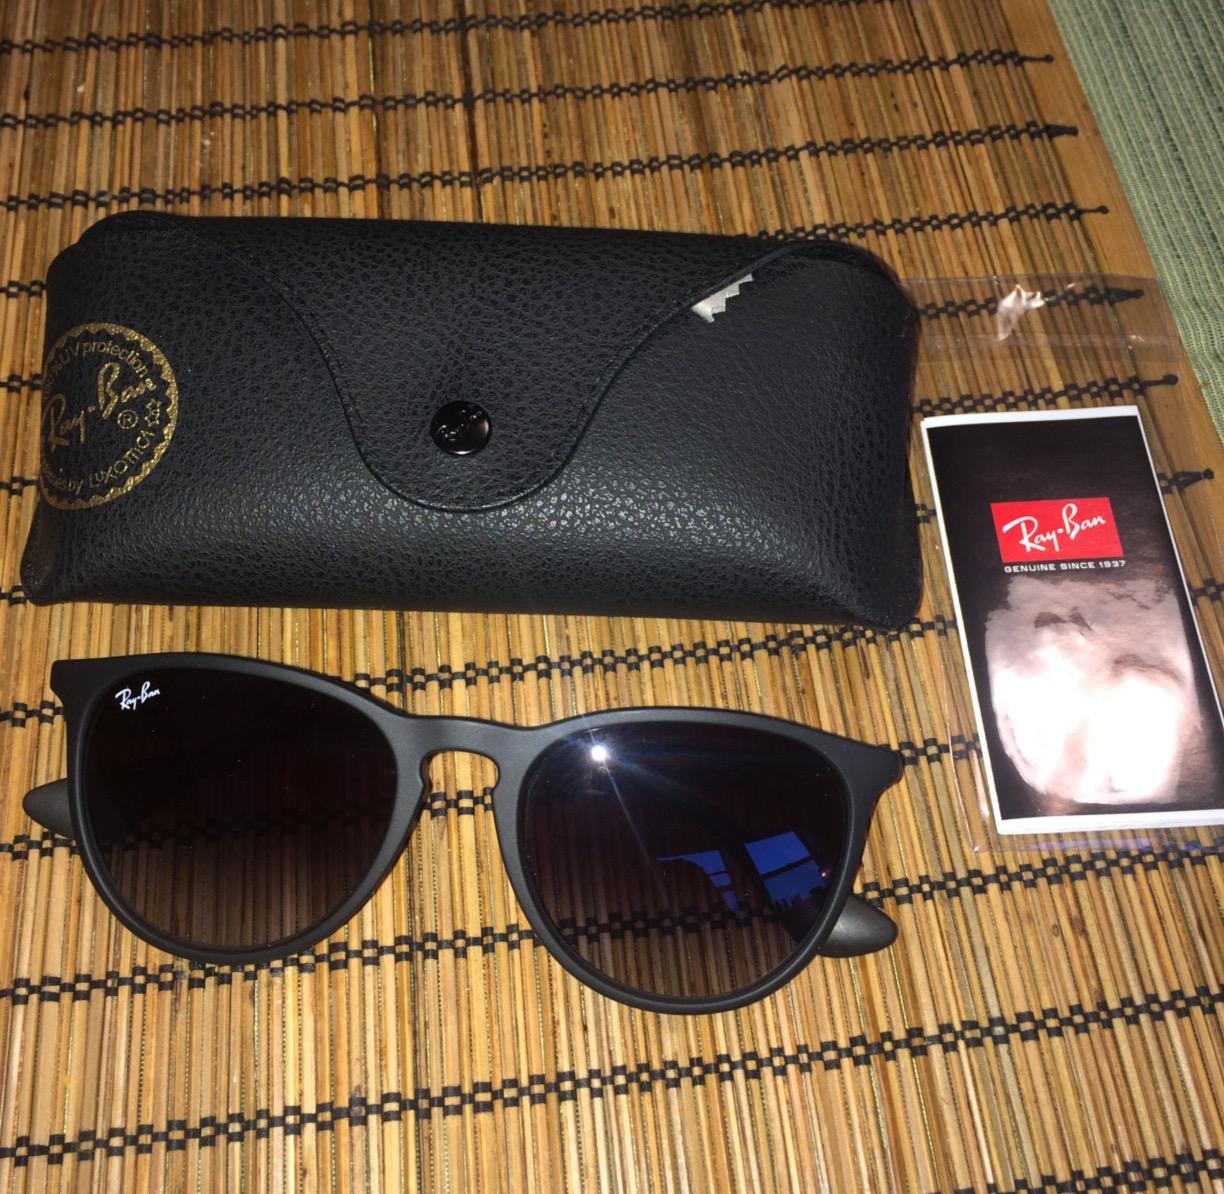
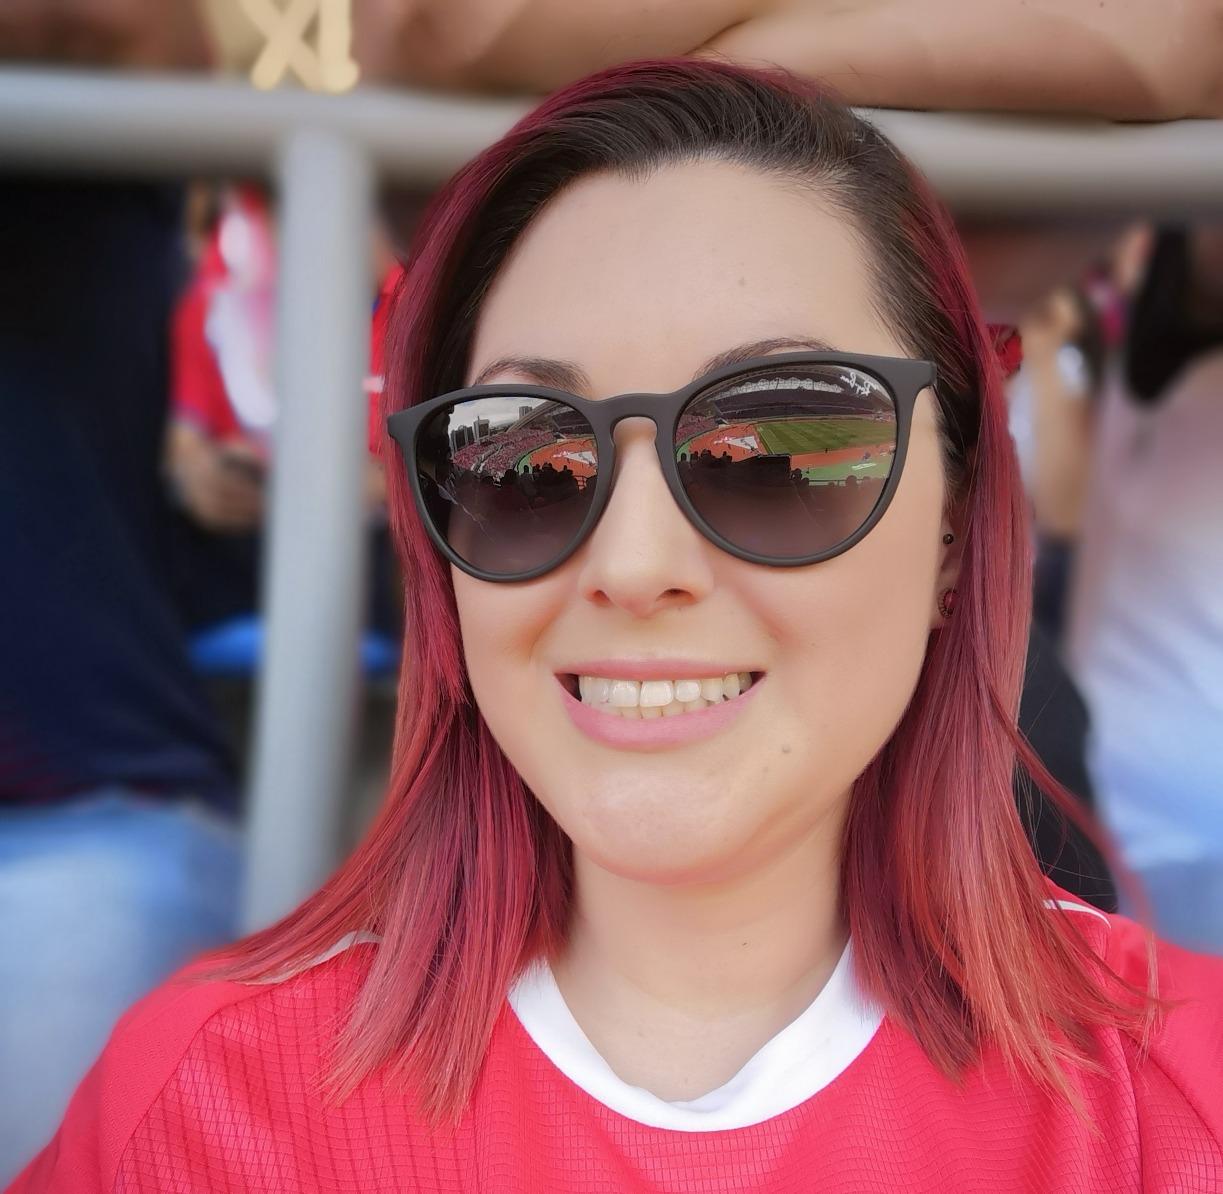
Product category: accessories_sunglasses
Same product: yes